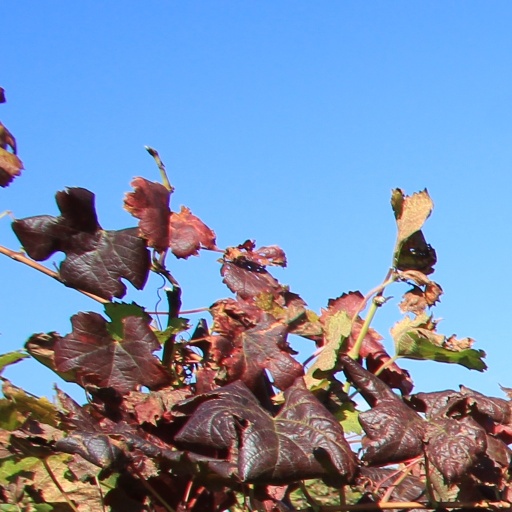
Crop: grape